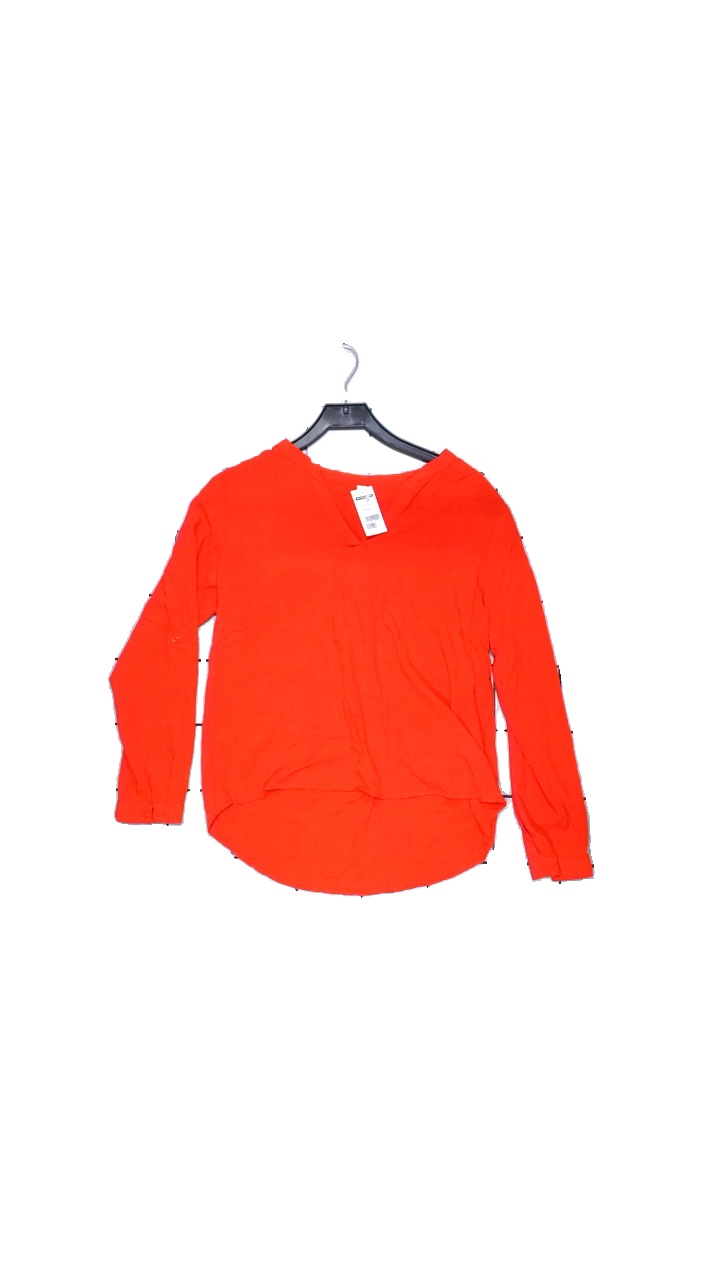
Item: Blouse (Ladies)
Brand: Amisu (new Yorker)
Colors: Red
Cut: Regular, V-collar
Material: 100% viscose
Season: All
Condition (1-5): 4
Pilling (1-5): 4
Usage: Reuse
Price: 50-100